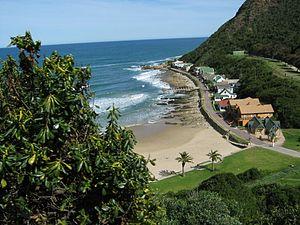
La Municipalité de George est une municipalité locale relevant du District municipal de la route des jardins au sein de la province du Cap-Occidental en Afrique du Sud. Le siège de la municipalité est situé dans la ville de George.